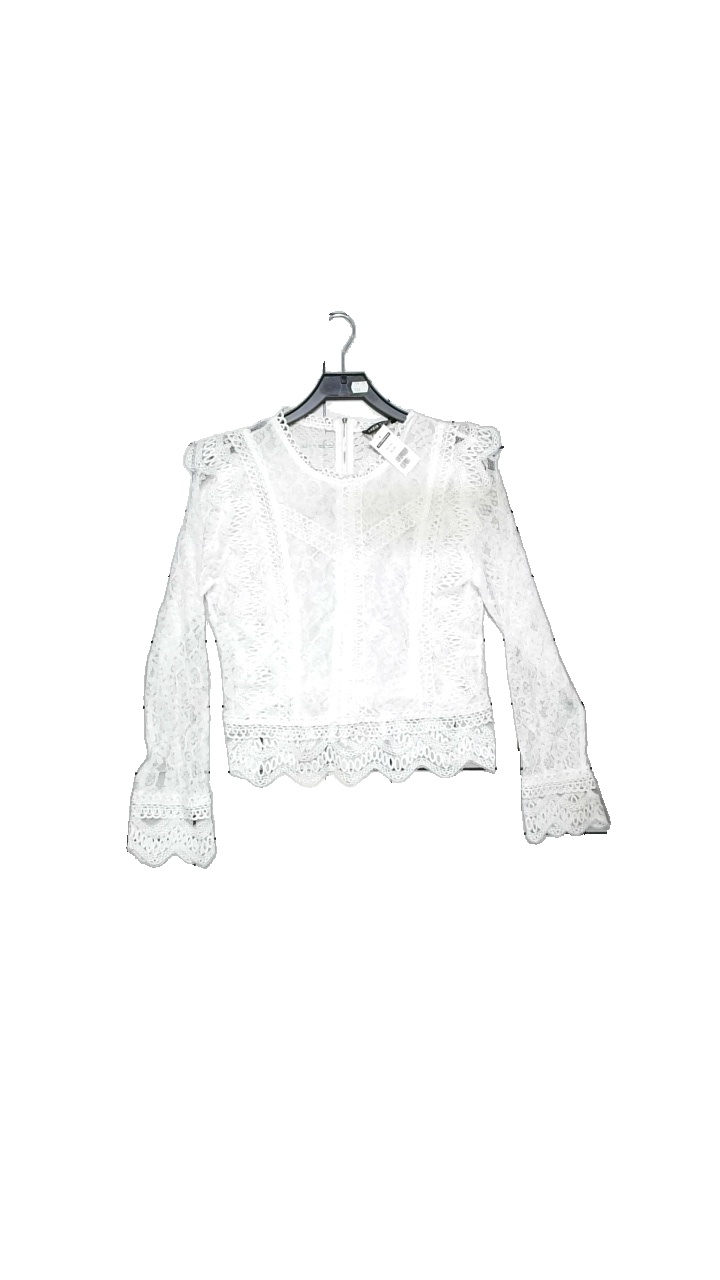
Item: Blouse (Ladies)
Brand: Shein
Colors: White
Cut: Regular
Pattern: Lace
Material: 80% cotton, 20% polyester
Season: All
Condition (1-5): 4
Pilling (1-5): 5
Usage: Reuse
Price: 50-100